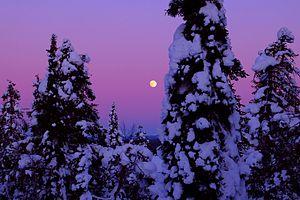
AMzer, sous-titré Seasons, est le vingt-quatrième album original d'Alan Stivell sorti le 24 septembre 2015 sous le label WorldVillage distribué par Harmonia Mundi. New' AMzer en est le premier extrait des douze titres.